Paul Blomfield

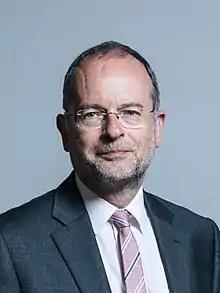
Official portrait, 2017

Paul Christopher Blomfield (born 25 August 1953) is a British politician who served as the Member of Parliament (MP) for Sheffield Central from 2010 to 2024. A member of the Labour Party, he was a Shadow Minister for Exiting the European Union from 2016 to 2020 and Shadow Minister for Brexit and European Union Negotiations from 2020 to 2021.